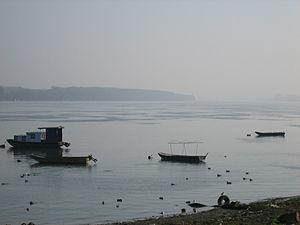
Le Danube à Zemun, Belgrade, Serbie
Zemun est une municipalité de Serbie située sur le territoire de la Ville de Belgrade. Elle fait partie des 10 municipalités urbaines de la ville de Belgrade proprement dite. Au recensement de 2011, Zemun intra muros comptait 151 811 habitants et la municipalité dont elle est le centre 166 292.